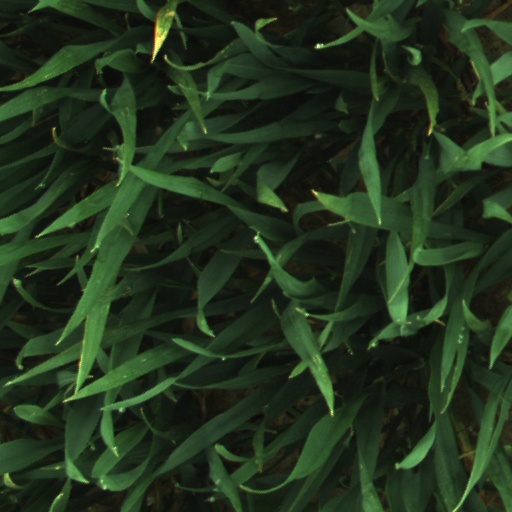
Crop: wheat